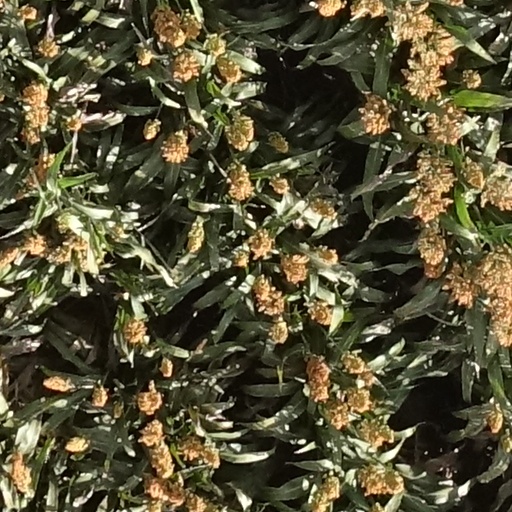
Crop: sorghum